Ethel Post-Parrish

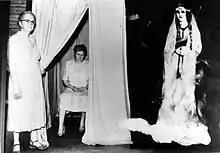
The spirit guide Silver Belle was made from cardboard. Both Parrish and the lady standing outside the curtain were in on the hoax.

Ethel Post-Parrish (died 1960) was an American Spiritualist medium.